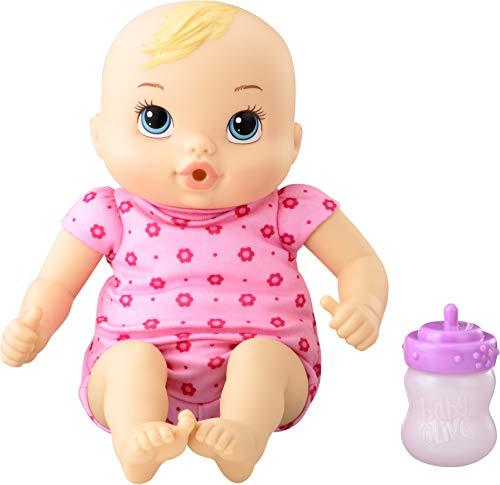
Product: Baby Alive Luv 'n Snuggle Baby Doll Blond
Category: Toys & Games | Dolls & Accessories | Dolls
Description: Have the fun of real babies with the Luv 'n Snuggle Baby doll.
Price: $9.27
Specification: ProductDimensions:5x12x6inches|ItemWeight:14.4ounces|ShippingWeight:14.4ounces(Viewshippingratesandpolicies)|DomesticShipping:ItemcanbeshippedwithinU.S.|InternationalShipping:ThisitemcanbeshippedtoselectcountriesoutsideoftheU.S.LearnMore|ASIN:B00RGGGCCQ|Itemmodelnumber:A5841223|Manufacturerrecommendedage:18monthsandup